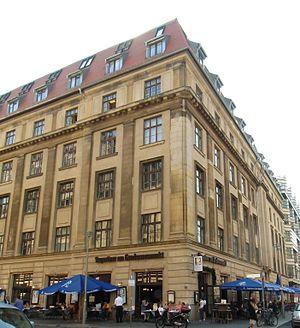
La Hochschule für Musik Hanns Eisler est un conservatoire de musique berlinois fondé en 1950 sous le nom de Deutsche Hochschule für Musik, et renommé en 1964 Hochschule für Musik Hanns Eisler, du nom du compositeur Hanns Eisler. Il fut le conservatoire de musique de Berlin Est jusqu'à la réunification. Il est basé derrière le Konzerthaus de Berlin et il occupe une place centrale parmi les hautes écoles de musique européennes.